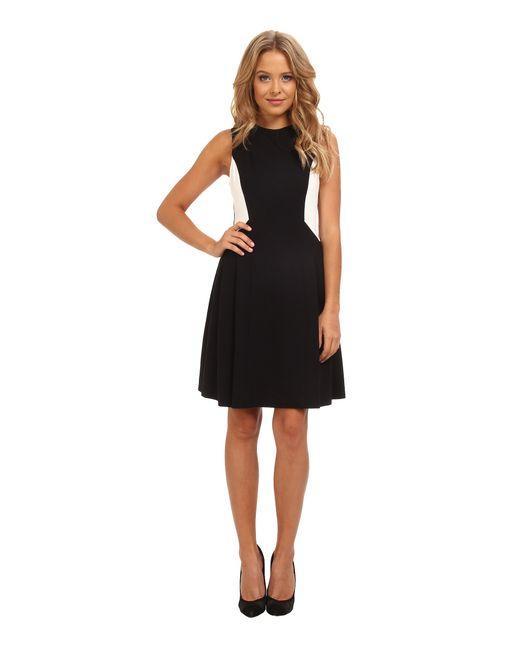
Kleid, Baumwolle, Ausgehen, schwarz und weiß, natürlich, über den Knien